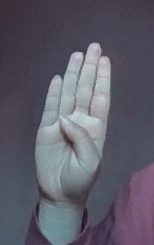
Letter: kaaf